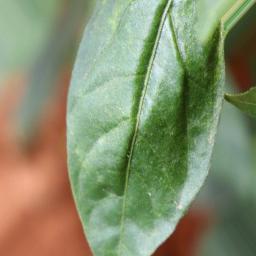
Label: healthy